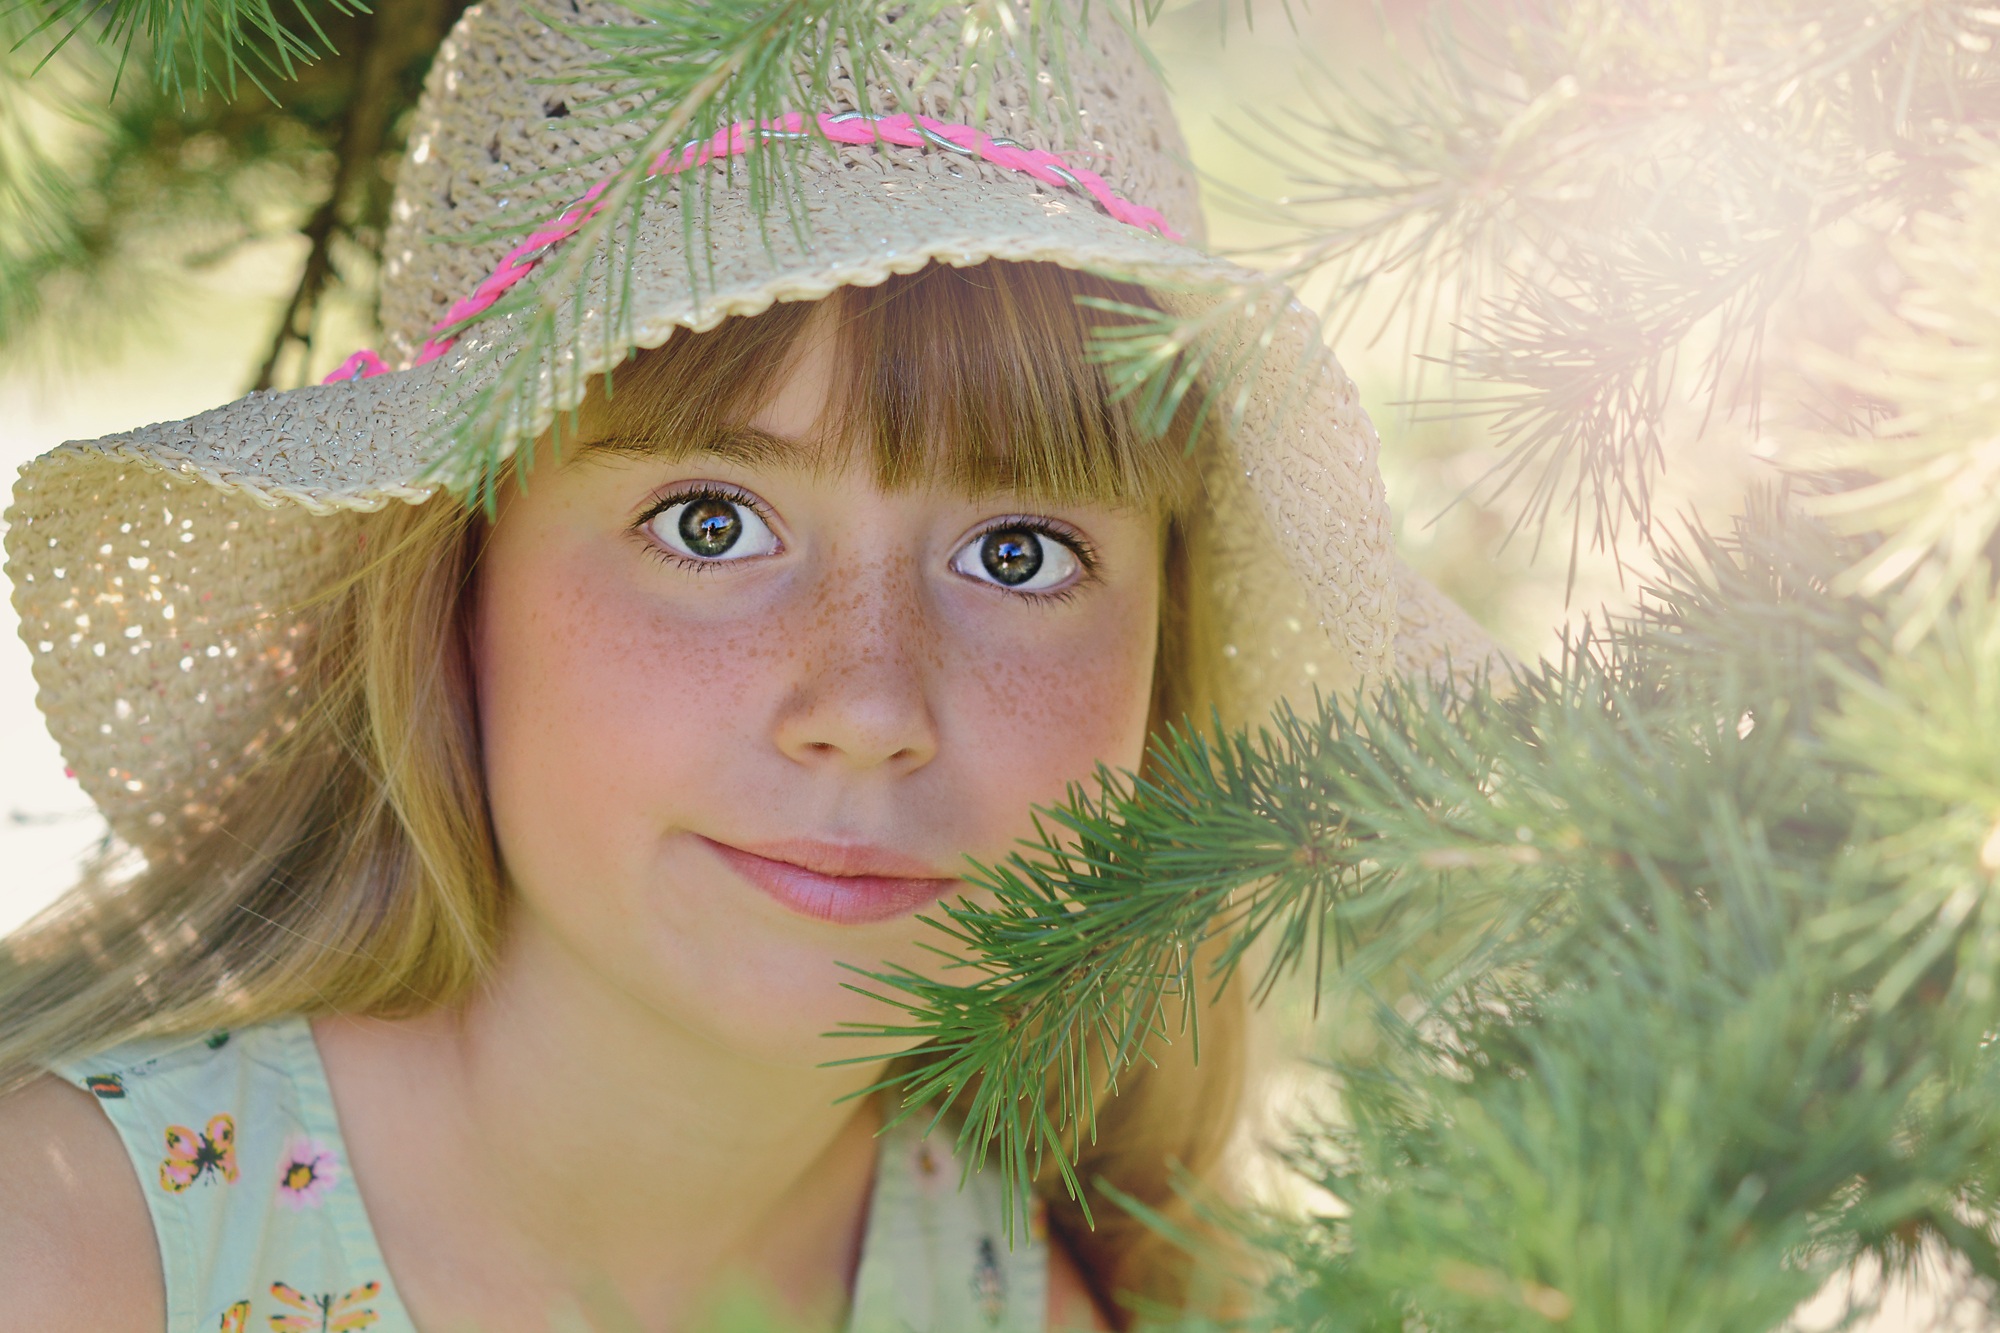
nature, person, girl, woman, photography, flower, summer, female, portrait, green, child, human, hat, close, facial expression, smile, face, eye, head, skin, beauty, out, organ